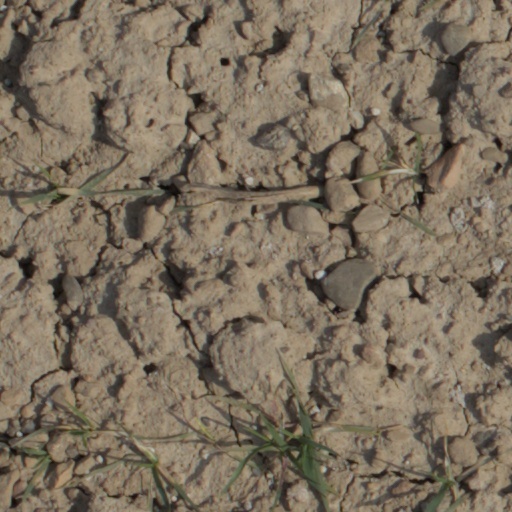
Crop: wheat